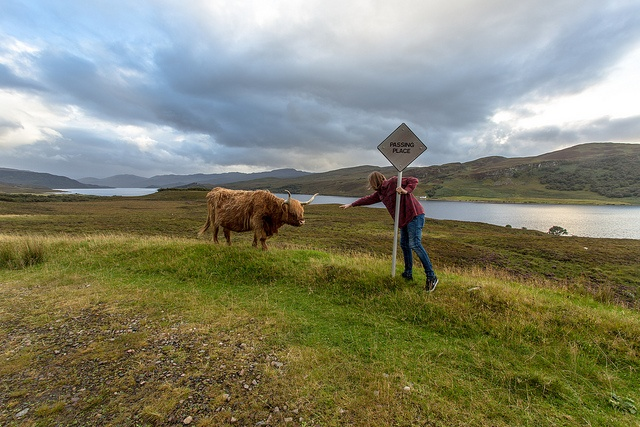
A man standing next to a road sign reaching for a cow.
The woman carefully reaches for the steer in the meadow.
A person reaches out to pet the steer.
A bull in the meadow and a man standing nearby reaching out to the bull.
A man with a sign standing beside a cow.